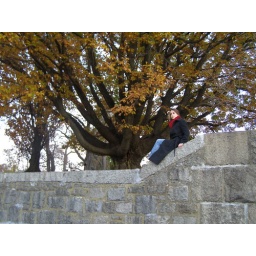
On a wall in front of the tree. I have to say being IN the tree was way more fun.